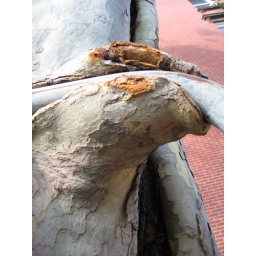
A tree growing around a bike rack. Somewhat sexy....